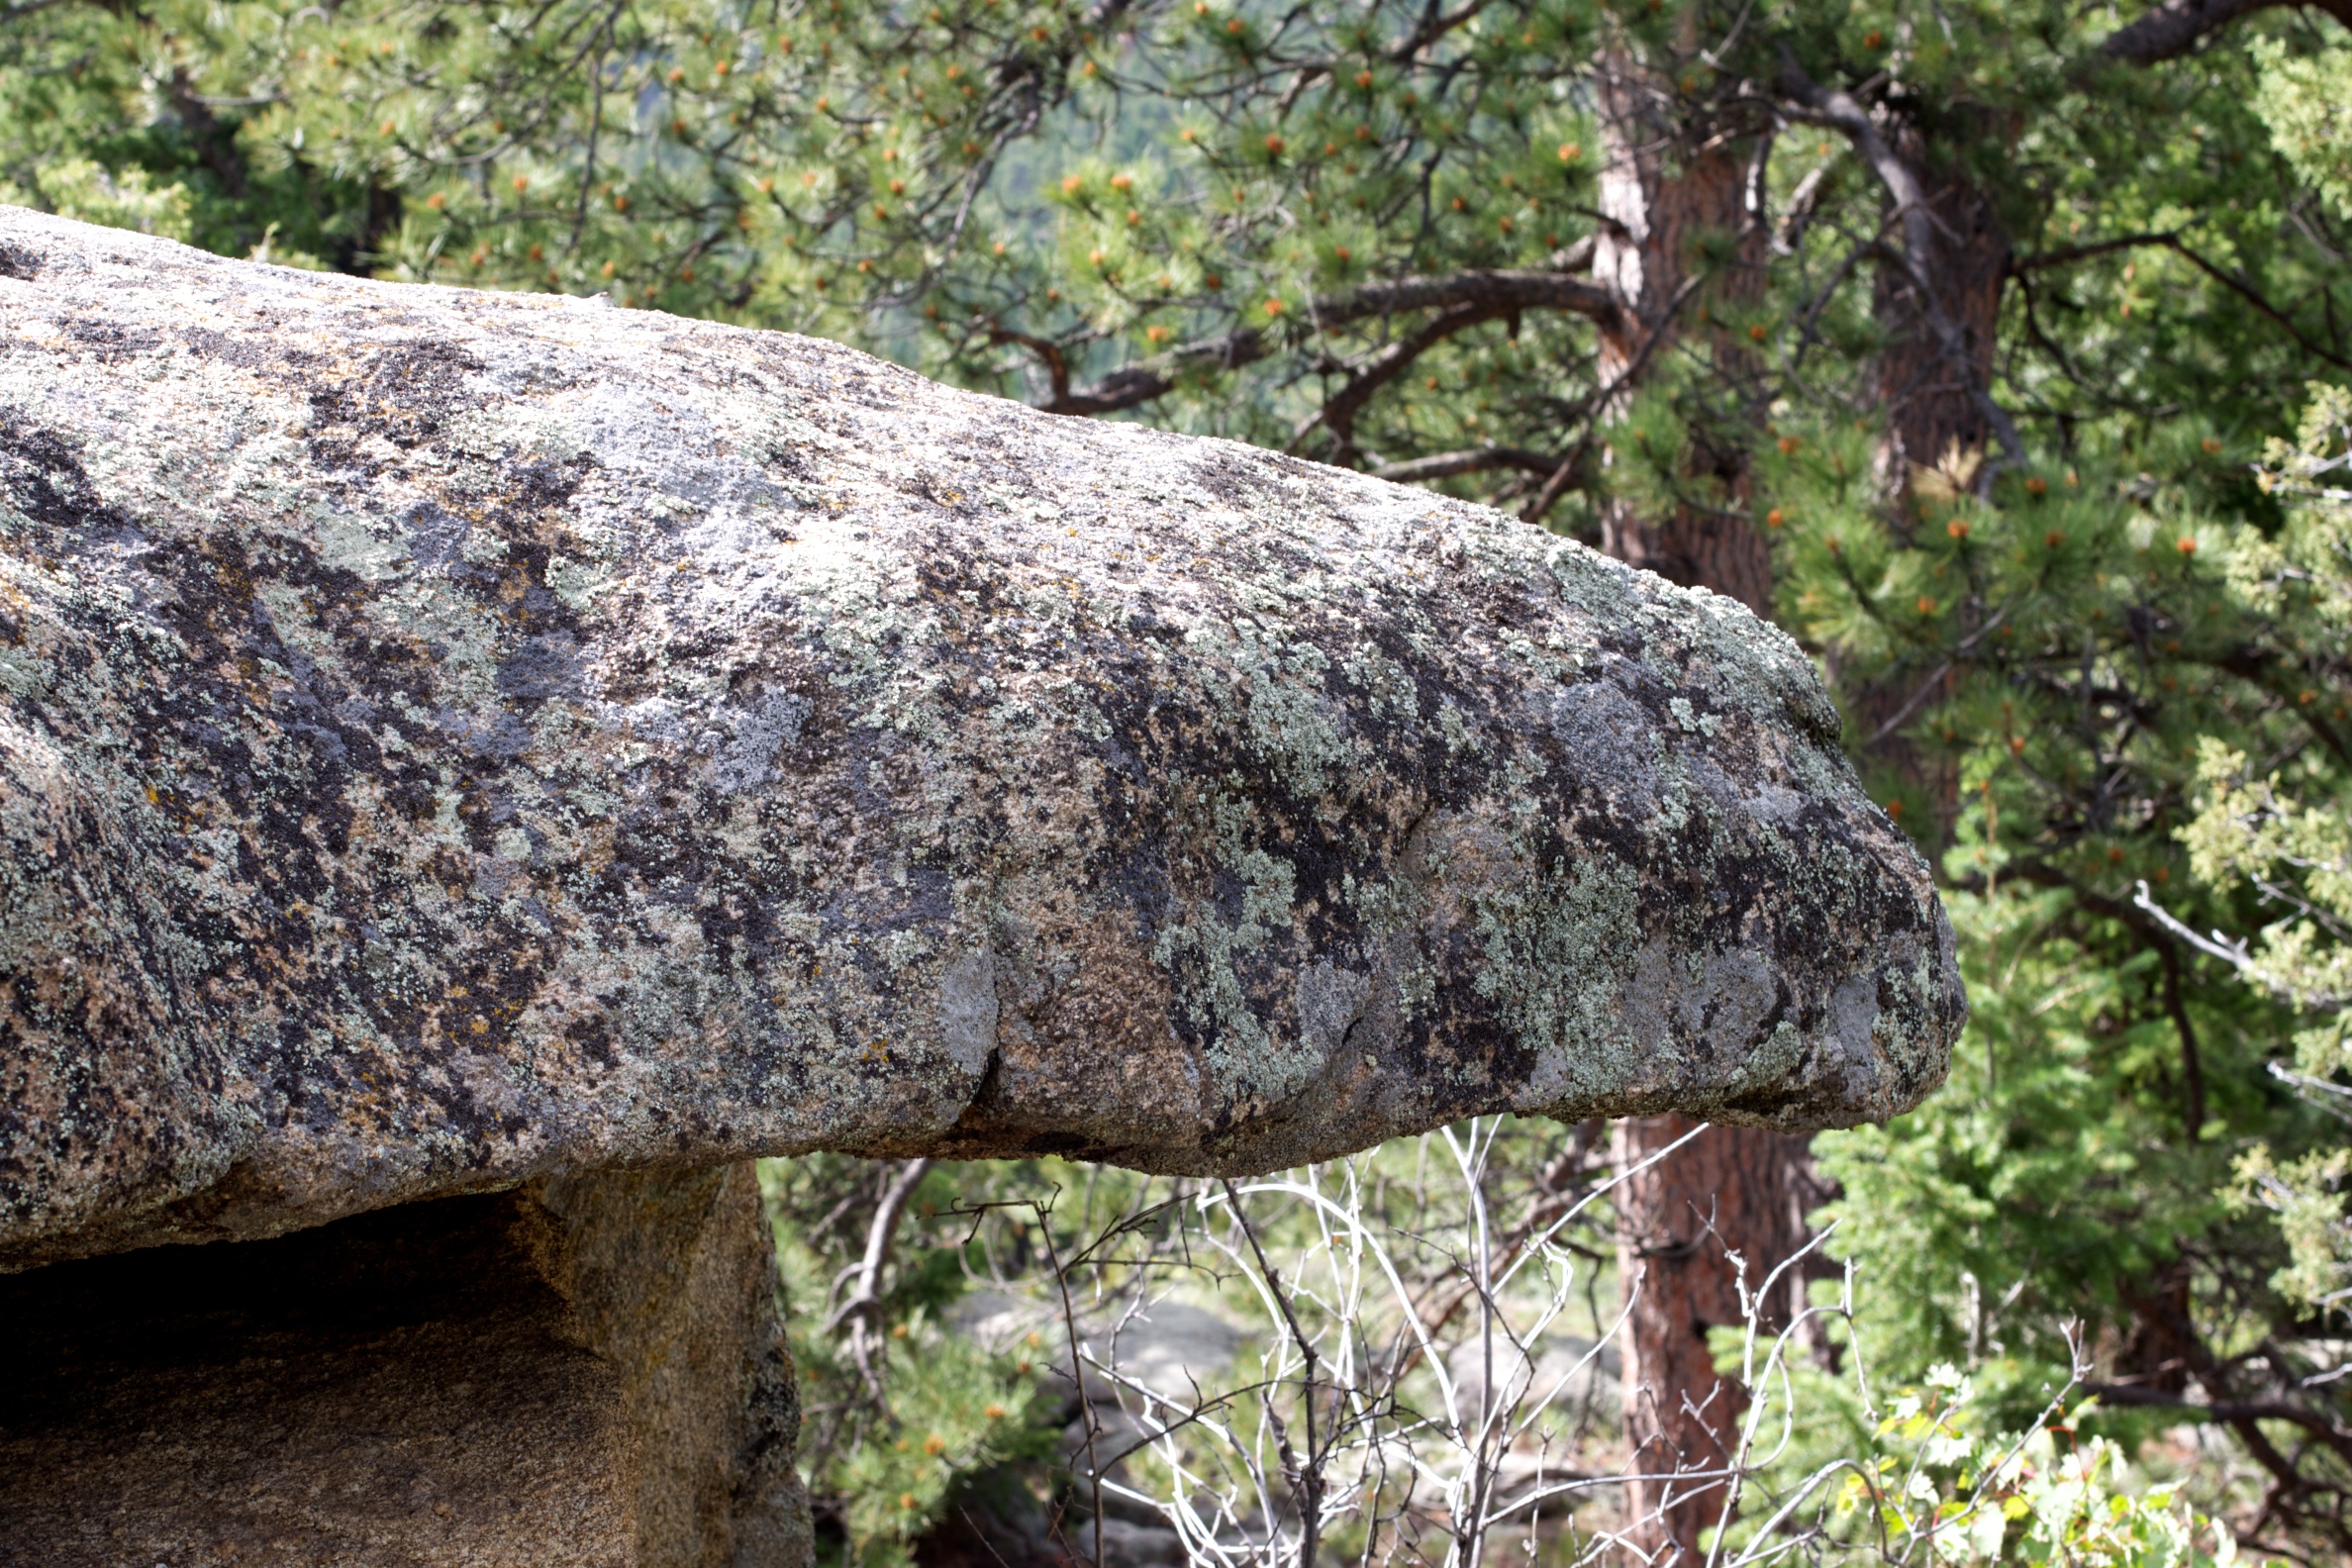
tree, forest, rock, trail, trunk, wildlife, material, geology, colorado, boulder, woodland, habitat, odyssey, woody plant